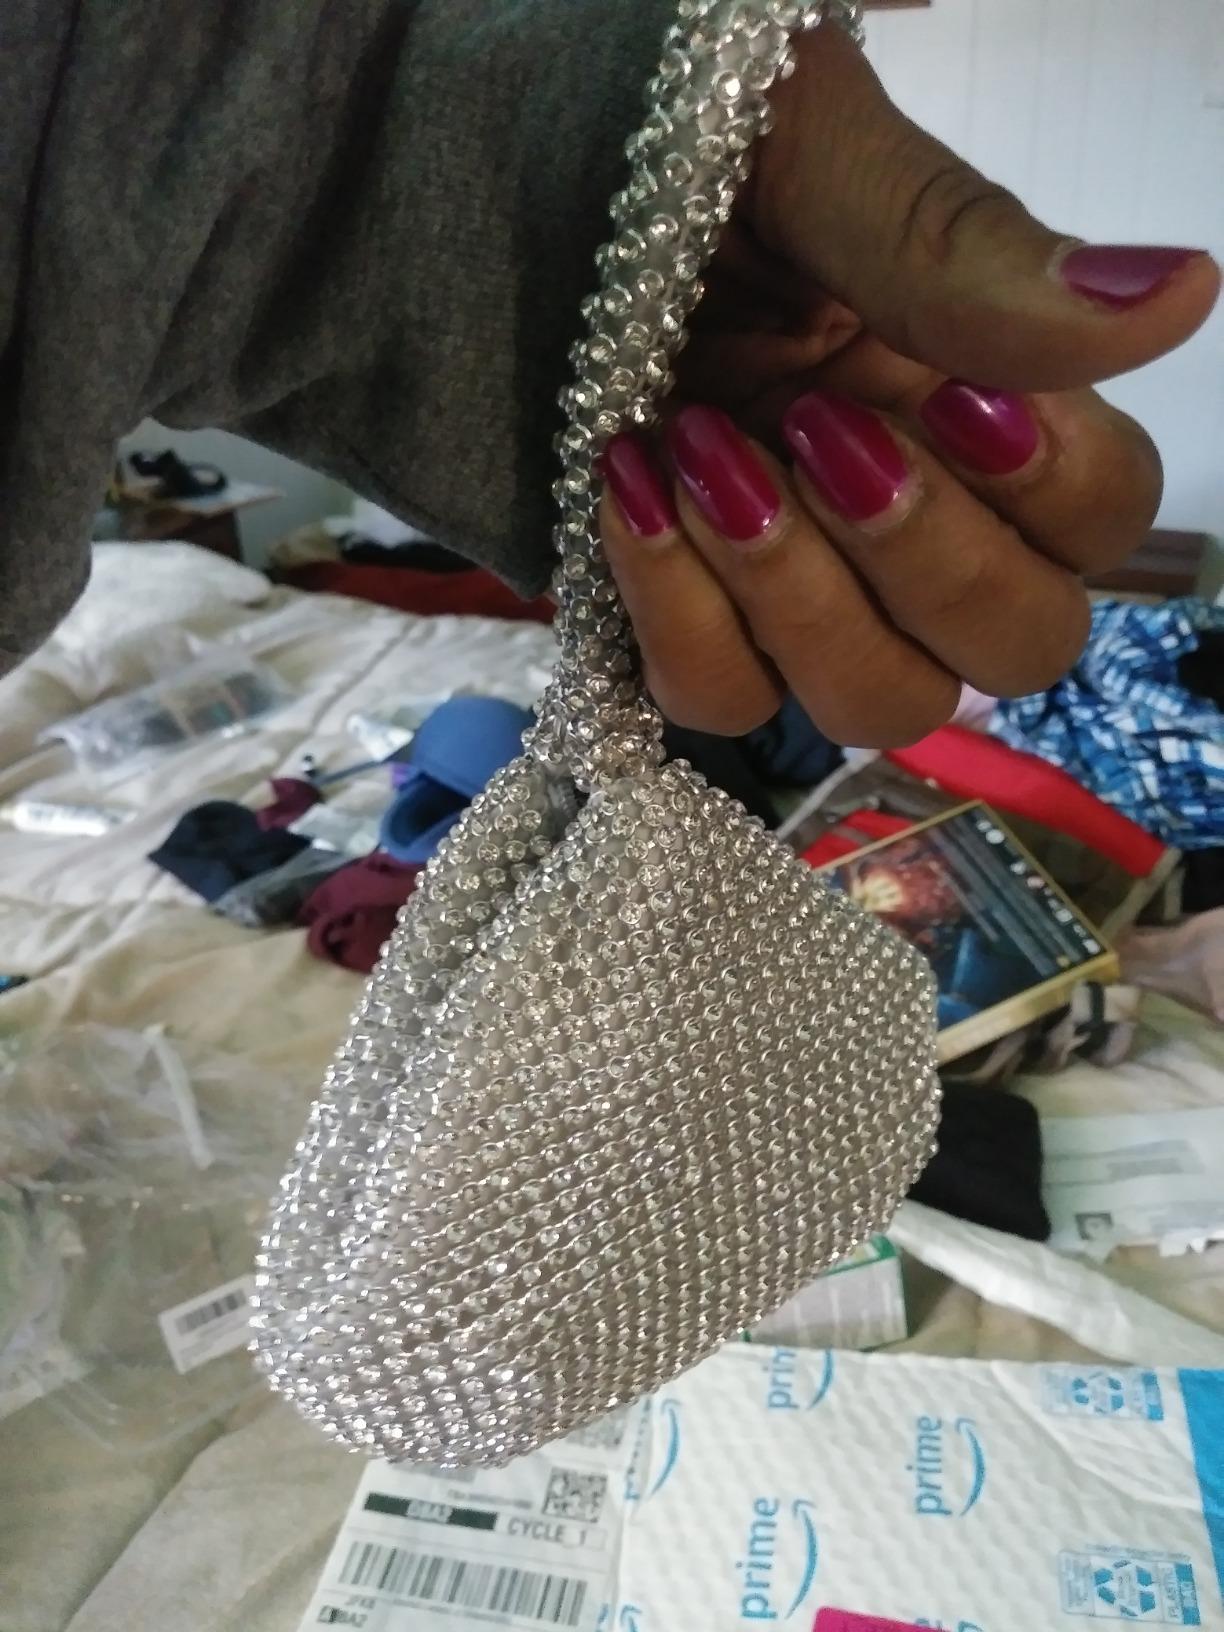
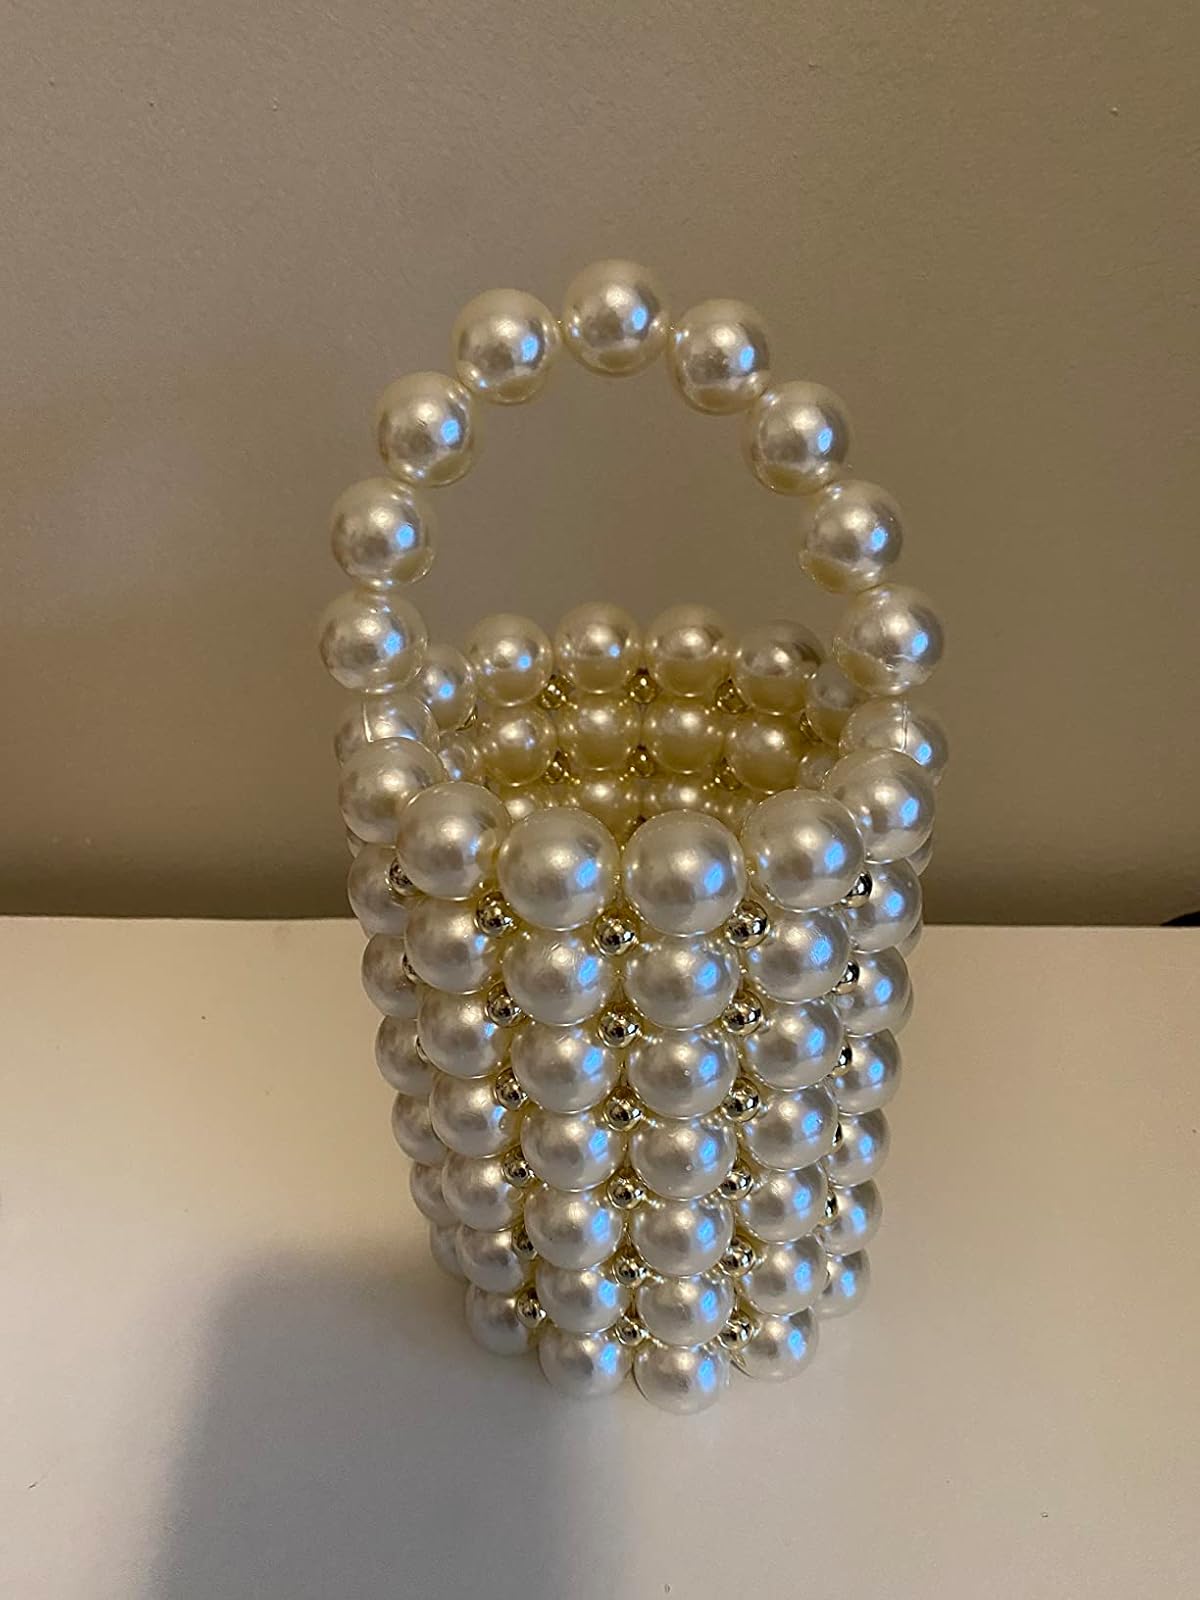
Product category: accessories_handbag
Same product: no